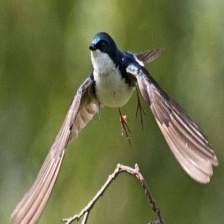
Species: TREE SWALLOW
Scientific name: TACHYCINETA BICOLOR